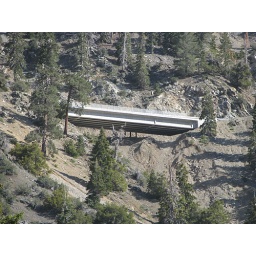
Looking up at the new bridge above the rockslide that closed the highway for several years